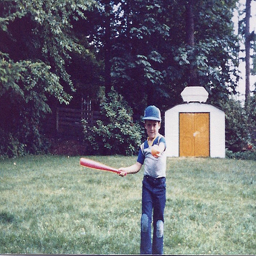
a boy trying to throw up a ball and hit it
a kid holding a bat ready to play in the field
A boy standing in the grass with a baseball and bat in his hand.
A young boy holding a bat while standing on top of a field.
A young boy holding out a ball and a bat.